Penalty (Mormonism)

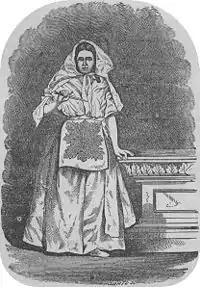
Woman in temple clothing circa the 1870s, depicted with a knife symbolically referenced in the penalty to allow ones body to "be cut asunder and all your bowels gush out."

In Mormonism, a penalty is a specified punishment for breaking an oath of secrecy after receiving the Nauvoo endowment ceremony. Adherents promised they would submit to execution in specific ways should they reveal certain phrases and gestures from the ceremony called "tokens" (handshakes), "names" (verbal passwords), "signs" (gestures), and "penalties" (motion gestures of execution). In the penalty portion of the ceremony participants each symbolically enacted three of the methods of their execution: throat slitting, heart removal, and disembowelment. These penalties were first instituted by Joseph Smith in 1842, and further developed by Brigham Young after Smith's death. The penalties were similar to oaths made as part of a particular rite of Freemasonry practiced in western New York at the time the endowment was developed. During the 20th century, the largest Mormon denomination, The Church of Jesus Christ of Latter-day Saints (LDS Church), gradually softened the graphic nature of their penalties, and in 1990, removed them altogether from its version of the ceremony. Other Mormon denominations continue to have the penalties as part of their temple oaths.